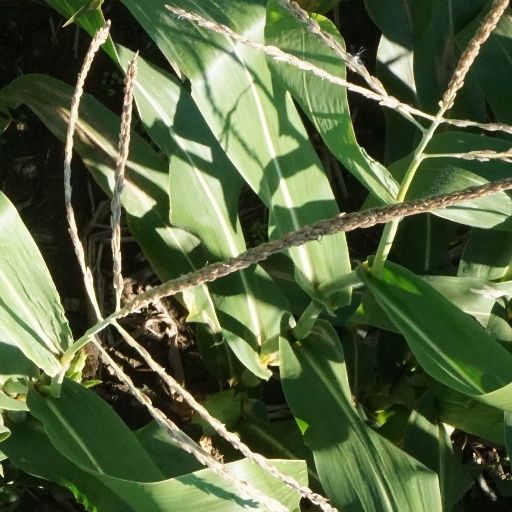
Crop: maize; corn